Anja Frešer

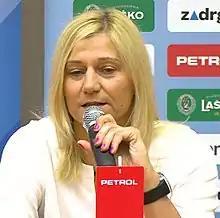
Frešer in 2017

Anja Frešer (born 4 September 1974 in Maribor, Slovenia) is a former Slovenian handball player.